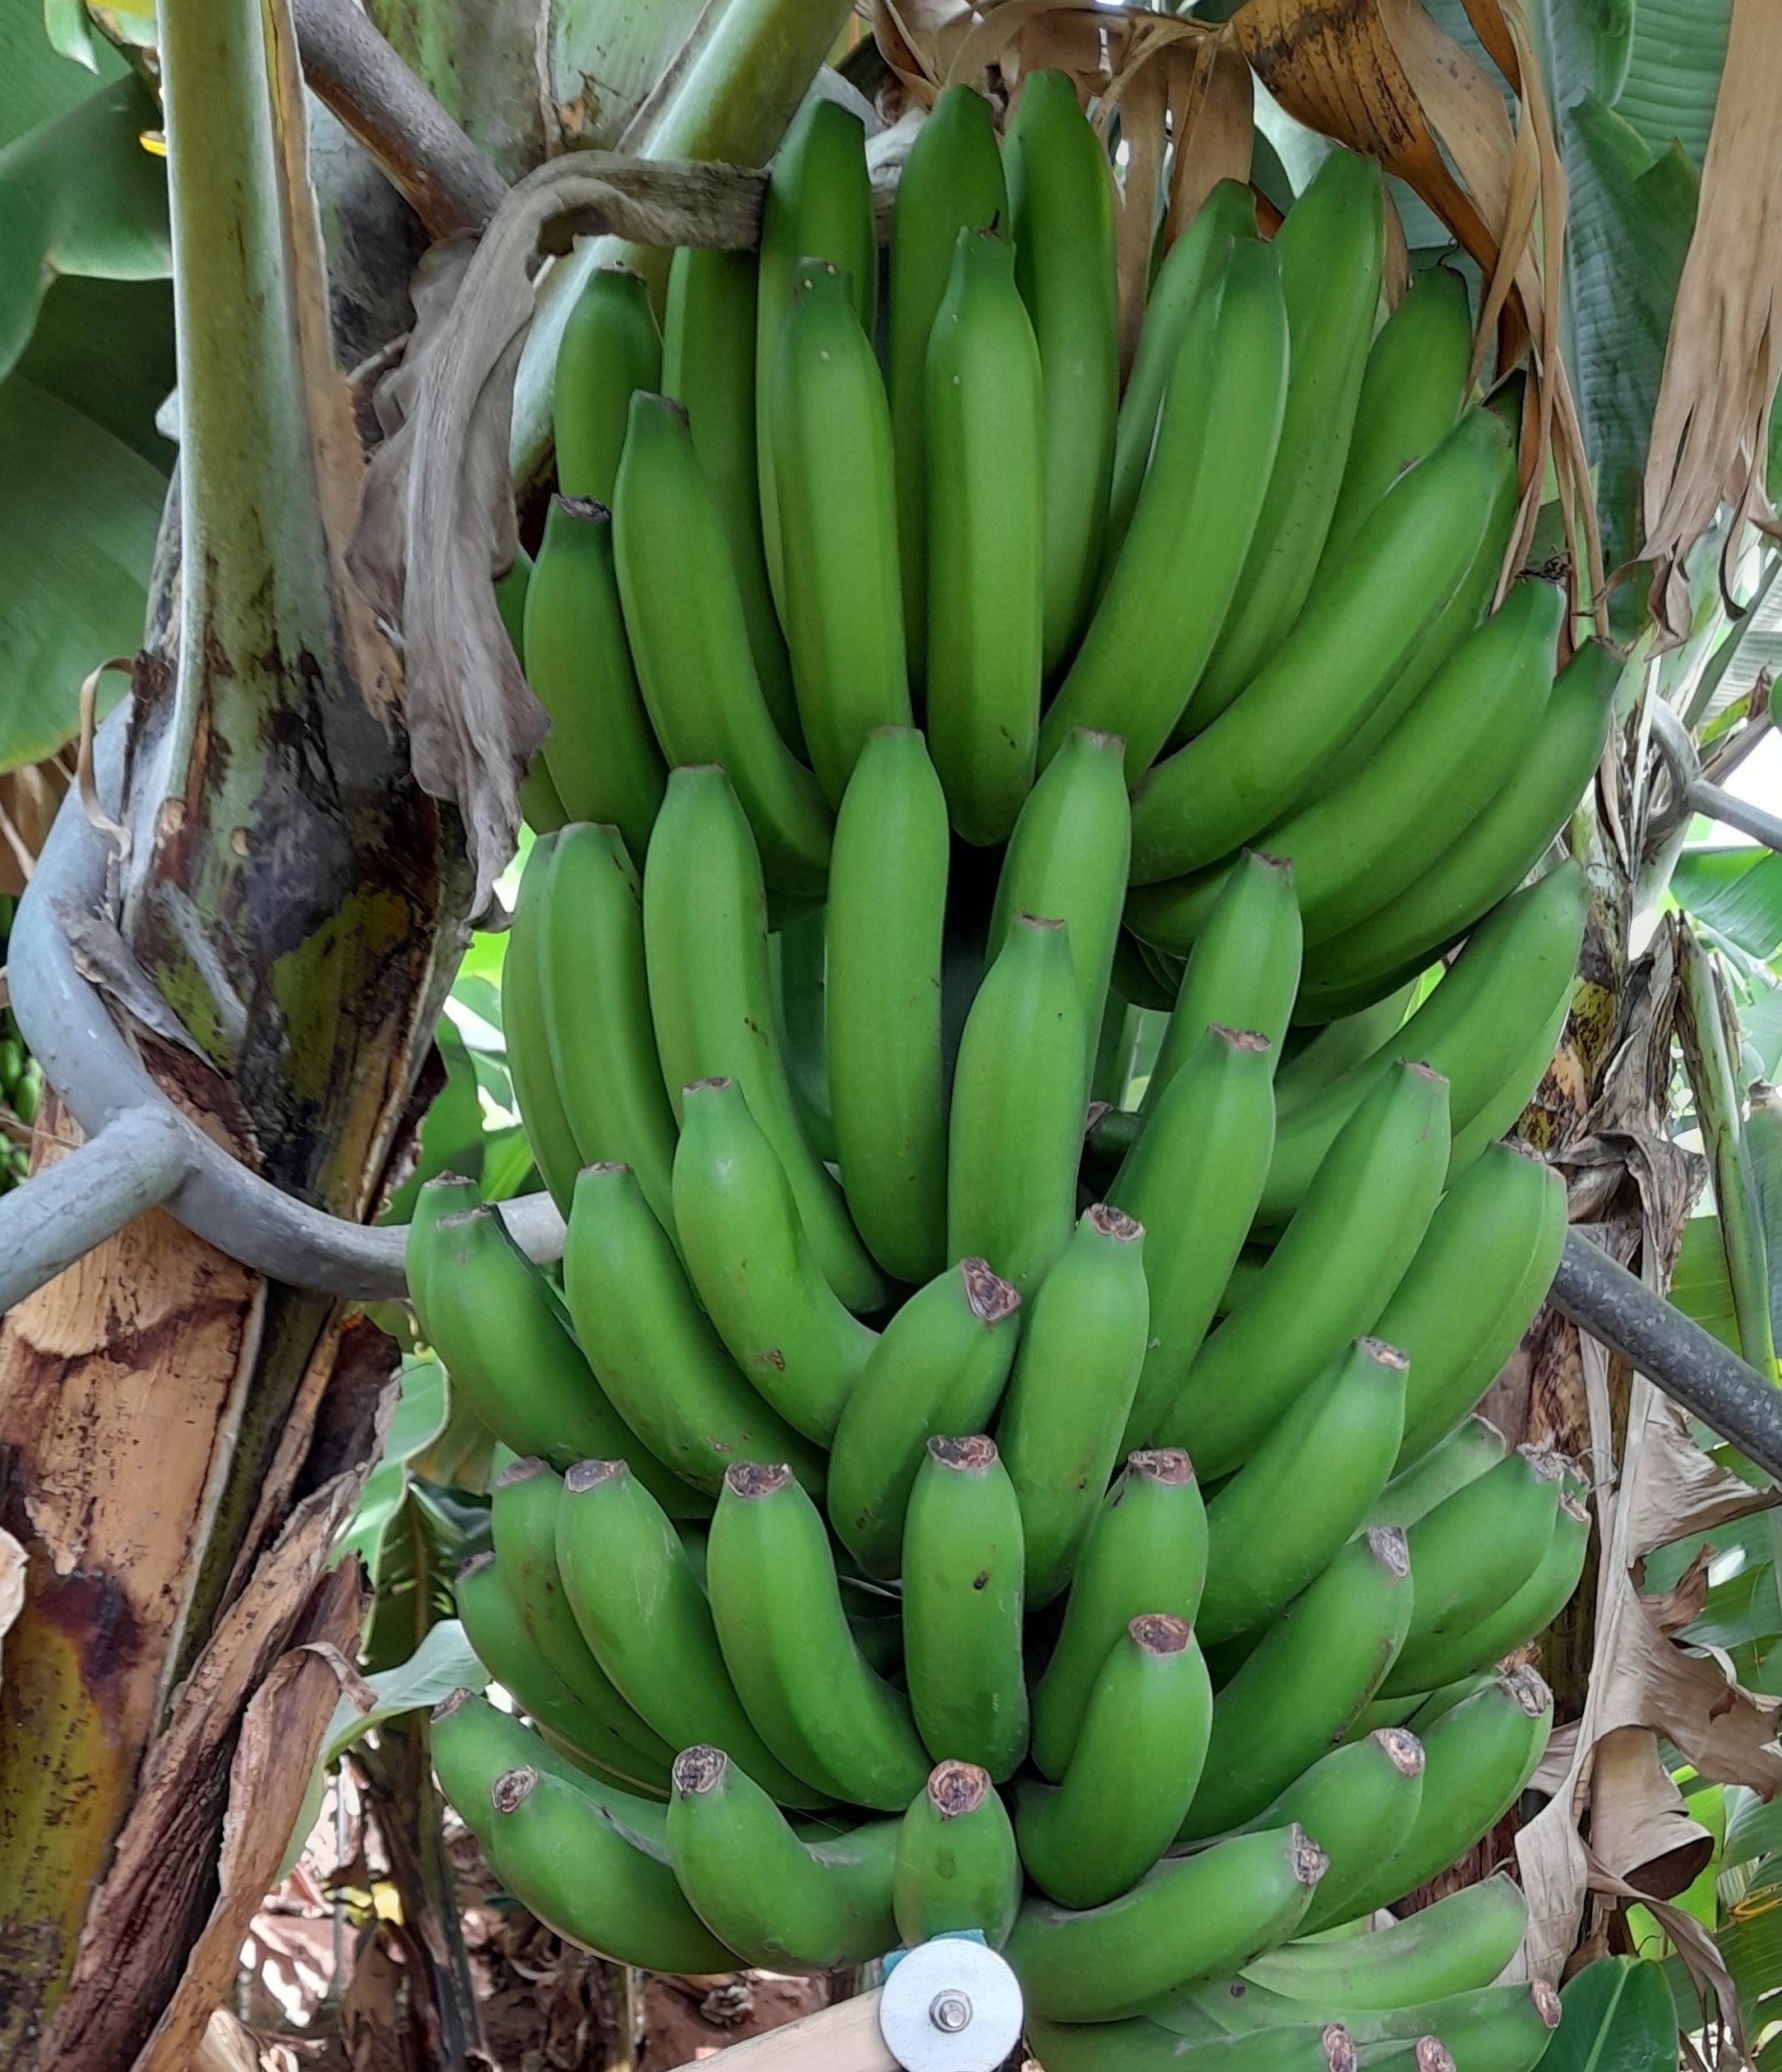
Label: Cut